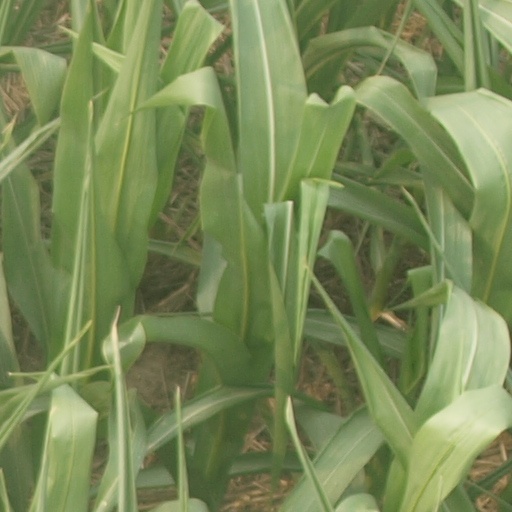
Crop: maize; corn